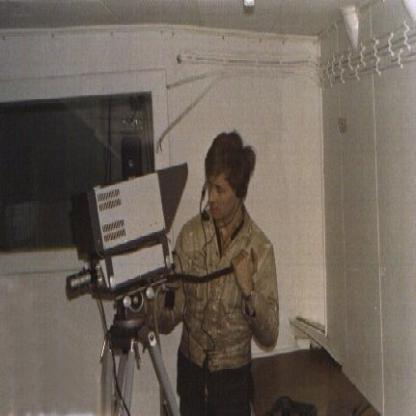
Scene: Indoor